Military band

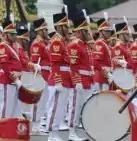
The Presidential Security Force music detachment is responsible to play the national anthem during a state visit

Examples of Peruvian bands include the Mounted Fanfare Band Company of the "Mariscal Domingo Nieto" Cavalry Regiment Escort, the Band of the Chorrillos Military School of the Peruvian Army, the Lima Air Region Band of the Peruvian Air Force, the Peruvian Air Force Central Band, and the Casma Cadet Band of the Peruvian Naval School. These bands follow the Spanish and French practice, although with drums out front following the French model, followed by the occasional bugle section (more often during the 1980s to early 1990s). The Presidential Life Guard Dragoons Regiment's regimental band is also the only mounted band in active service within the Peruvian Armed Forces.